Quaoar

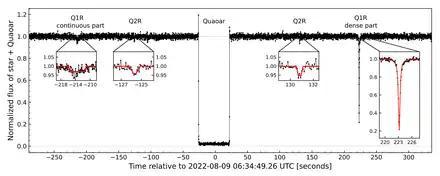
Light curve graph of a star's brightness as seen by the Gemini North Observatory during the 9 August 2022 occultation by Quaoar and its two rings. The asymmetry of the outer Q1R ring's opacity is apparent from its differing brightness dips before and after the occultation by Quaoar at the center.

Quaoar has a mass of , which was determined from Weywot's orbit using Kepler's third law. Measurements of Quaoar's diameter and mass indicate it has a density between , which suggests its interior is composed of roughly 70% rock and 30% ice with low porosity. Quaoar's density was previously thought to be much higher, between , because early measurements inaccurately suggested that Quaoar had a smaller diameter and a higher mass. These early high-density estimates for Quaoar led researchers to hypothesize that the object might be a rocky planetary core exposed by a large impact event, but these hypotheses have since become obsolete as newer estimates indicate a lower density for Quaoar.